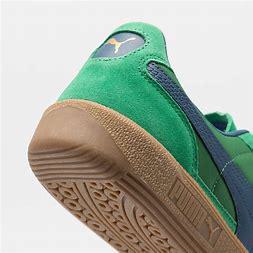
Brand: Puma
Model: Palermo